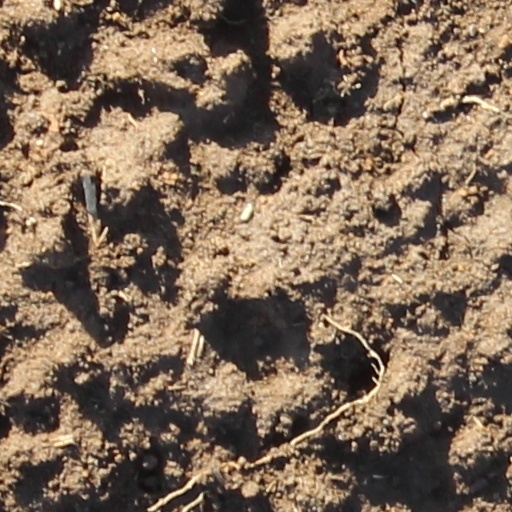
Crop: wheat